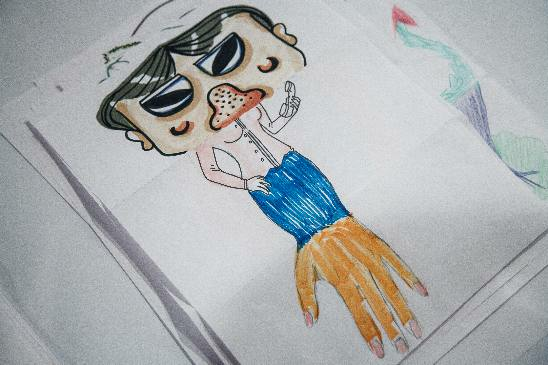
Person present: Yes